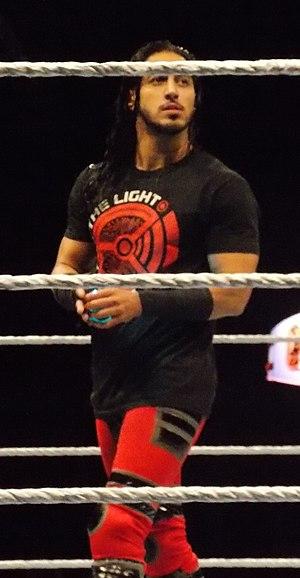
Adeel Alam, est un catcheur américain. Il travaille actuellement à la World Wrestling Entertainment, dans la division Raw, sous le nom de ring de Mustafa Ali. Il est le premier catcheur de la WWE d'origine pakistanaise.